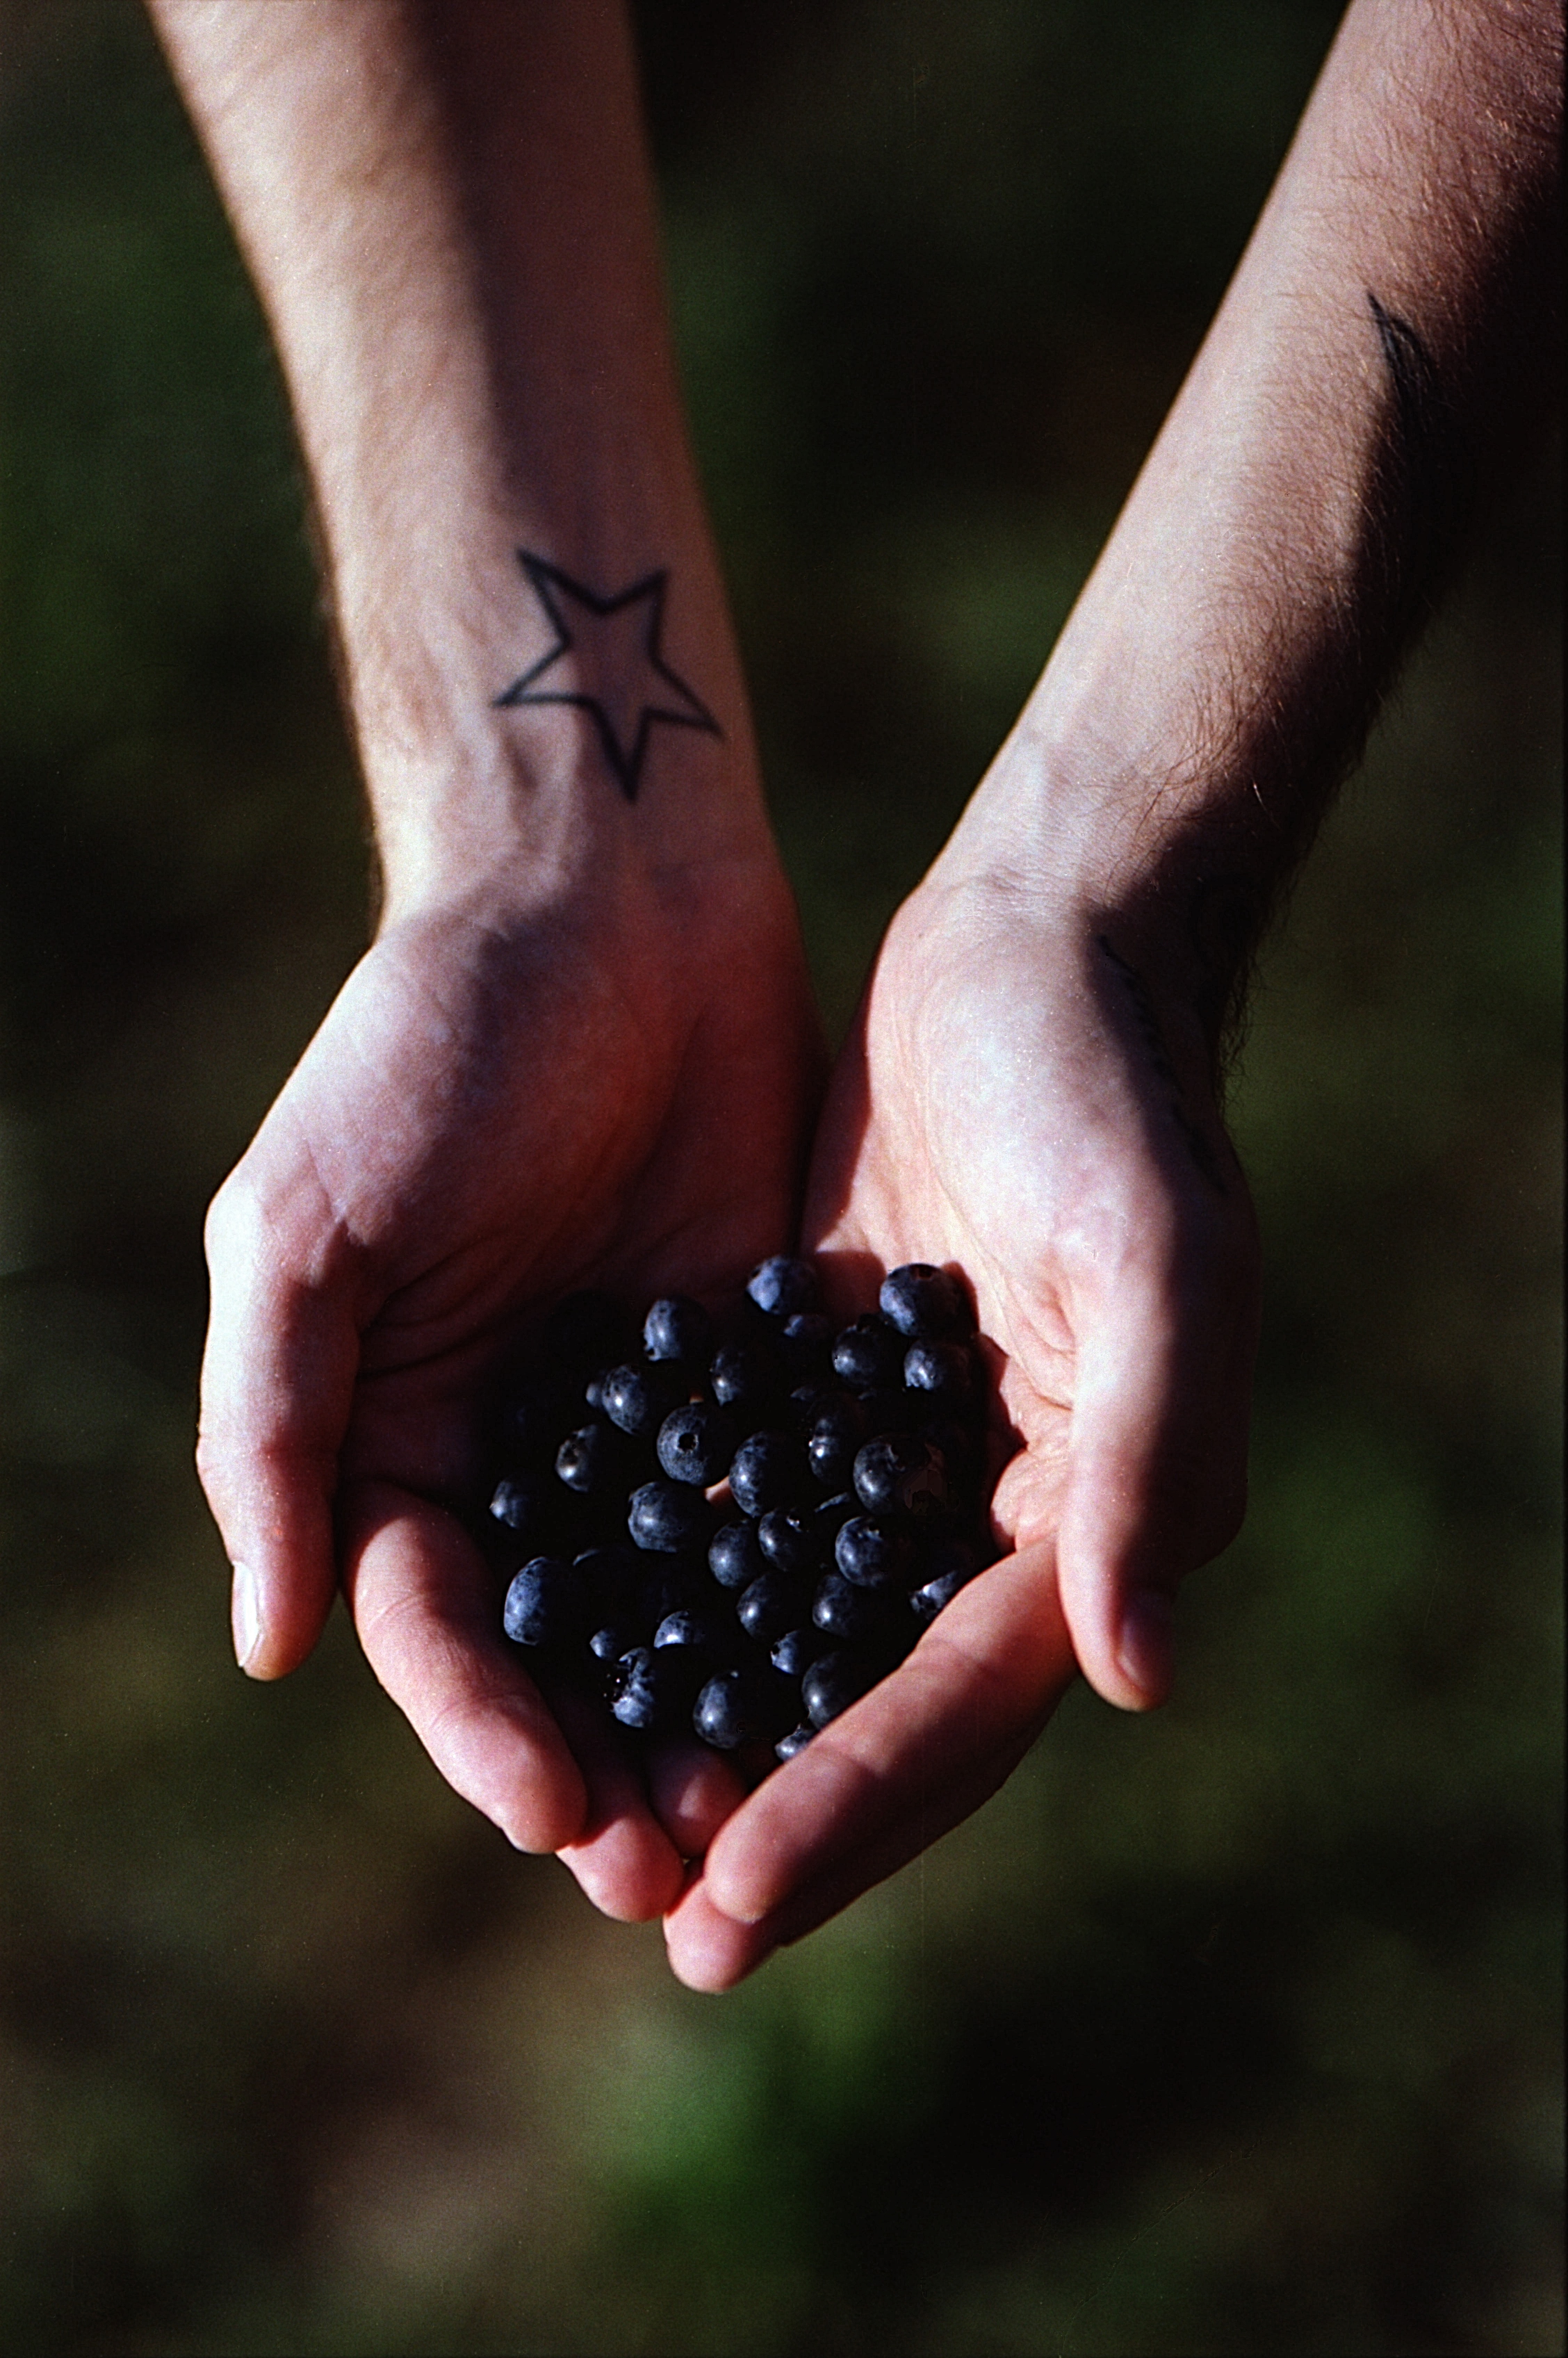
hand, nature, grass, person, plant, farm, photography, fruit, berry, sweet, leaf, flower, summer, ripe, leg, finger, food, green, produce, natural, handful, blueberry, fresh, soil, human, blue, lifestyle, healthy, holding, freshness, holding hands, close up, human body, vitamin, eating, nutrition, tasty, vegan, vegetarian, diet, organic, macro photography, bio, dieting, slimming, sense